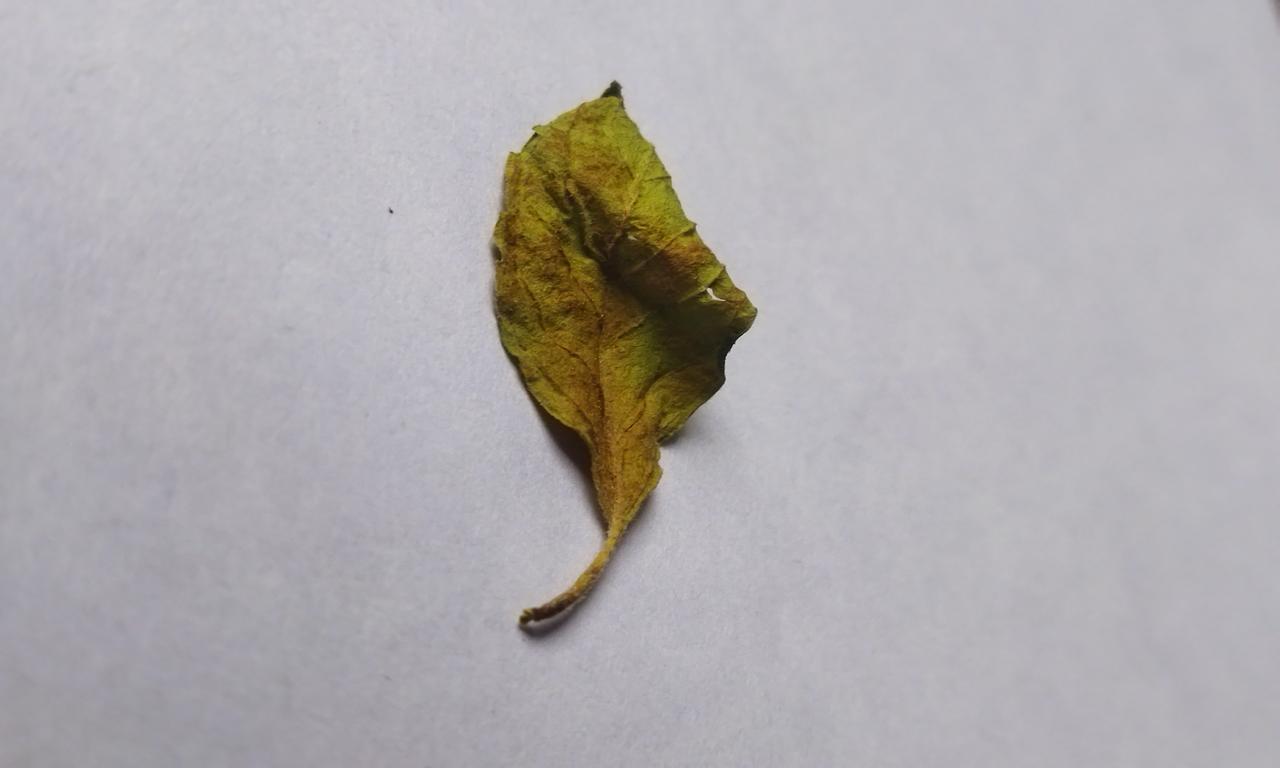
Label: Dried